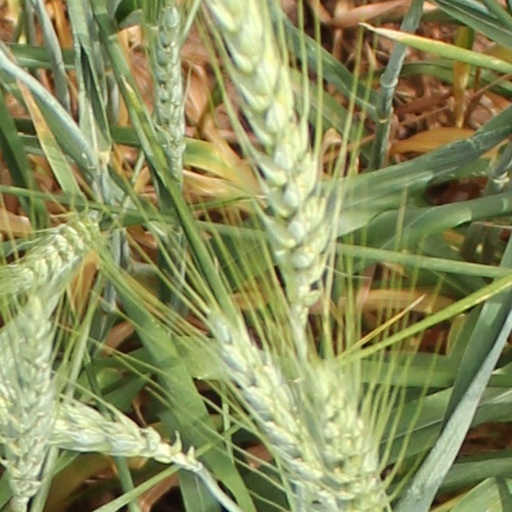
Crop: wheat